2 White Street

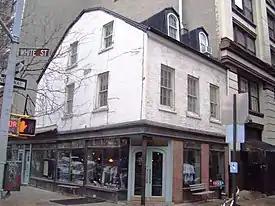
Building exterior

The Gideon Tucker House, also known as 2 White Street, is an historic house at the corner of West Broadway and White Street in the TriBeCa neighborhood of Manhattan, New York City.